Ayub Khan (actor)

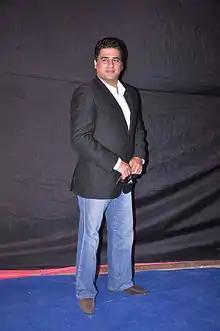
Ayub Khan in 2012

Ayub Khan (born 23 February 1969) is an Indian film and television actor. He is the nephew of the legendary actor Dilip Kumar.